2009 G20 Pittsburgh summit

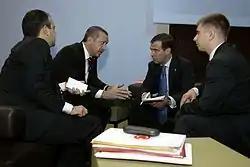
Dmitry Medvedev and Recep Tayyip Erdogan with interpreters in the foreground.

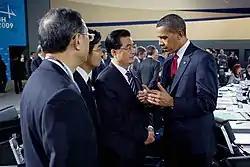
Hu Jintao and Barack Obama at the plenary session of the summit

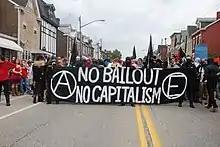
Protesters in the Lawrenceville neighborhood of Pittsburgh on September 24.

After numerous denials of permits for groups such as Code Pink and Three Rivers Climate Convergence to assemble peaceful demonstrations, the ACLU of Pennsylvania successfully sued to force the city of Pittsburgh to allow demonstrations around the G20 Summit.